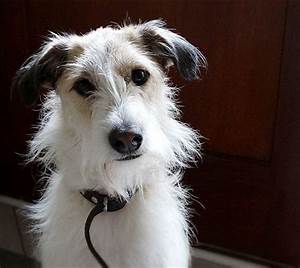
Label: dog